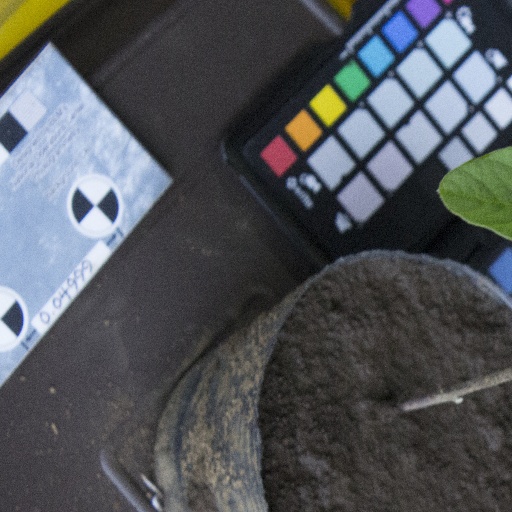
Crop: soybean